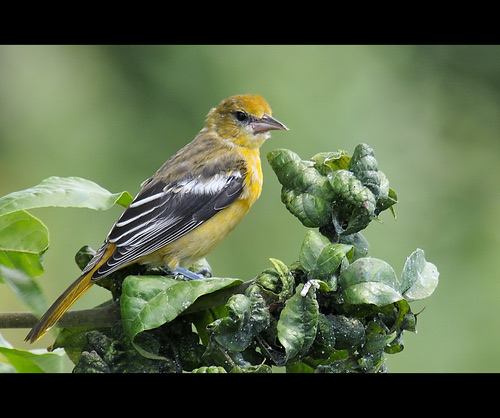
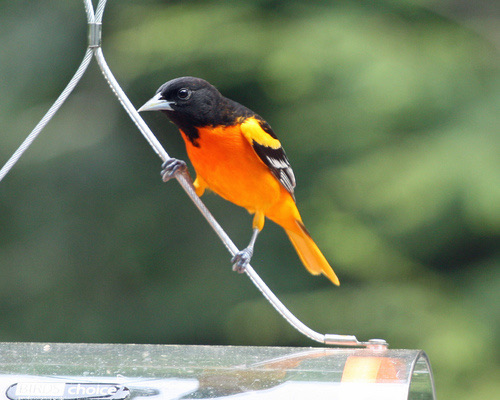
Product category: misc
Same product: yes